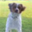
Label: dog